The Day Before Spring

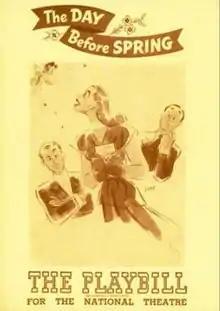
Original Broadway Playbill

The Day Before Spring is a musical with a book and lyrics by Alan Jay Lerner and music by Frederick Loewe.